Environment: lab
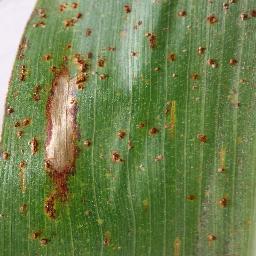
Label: northern_corn_leaf_blight